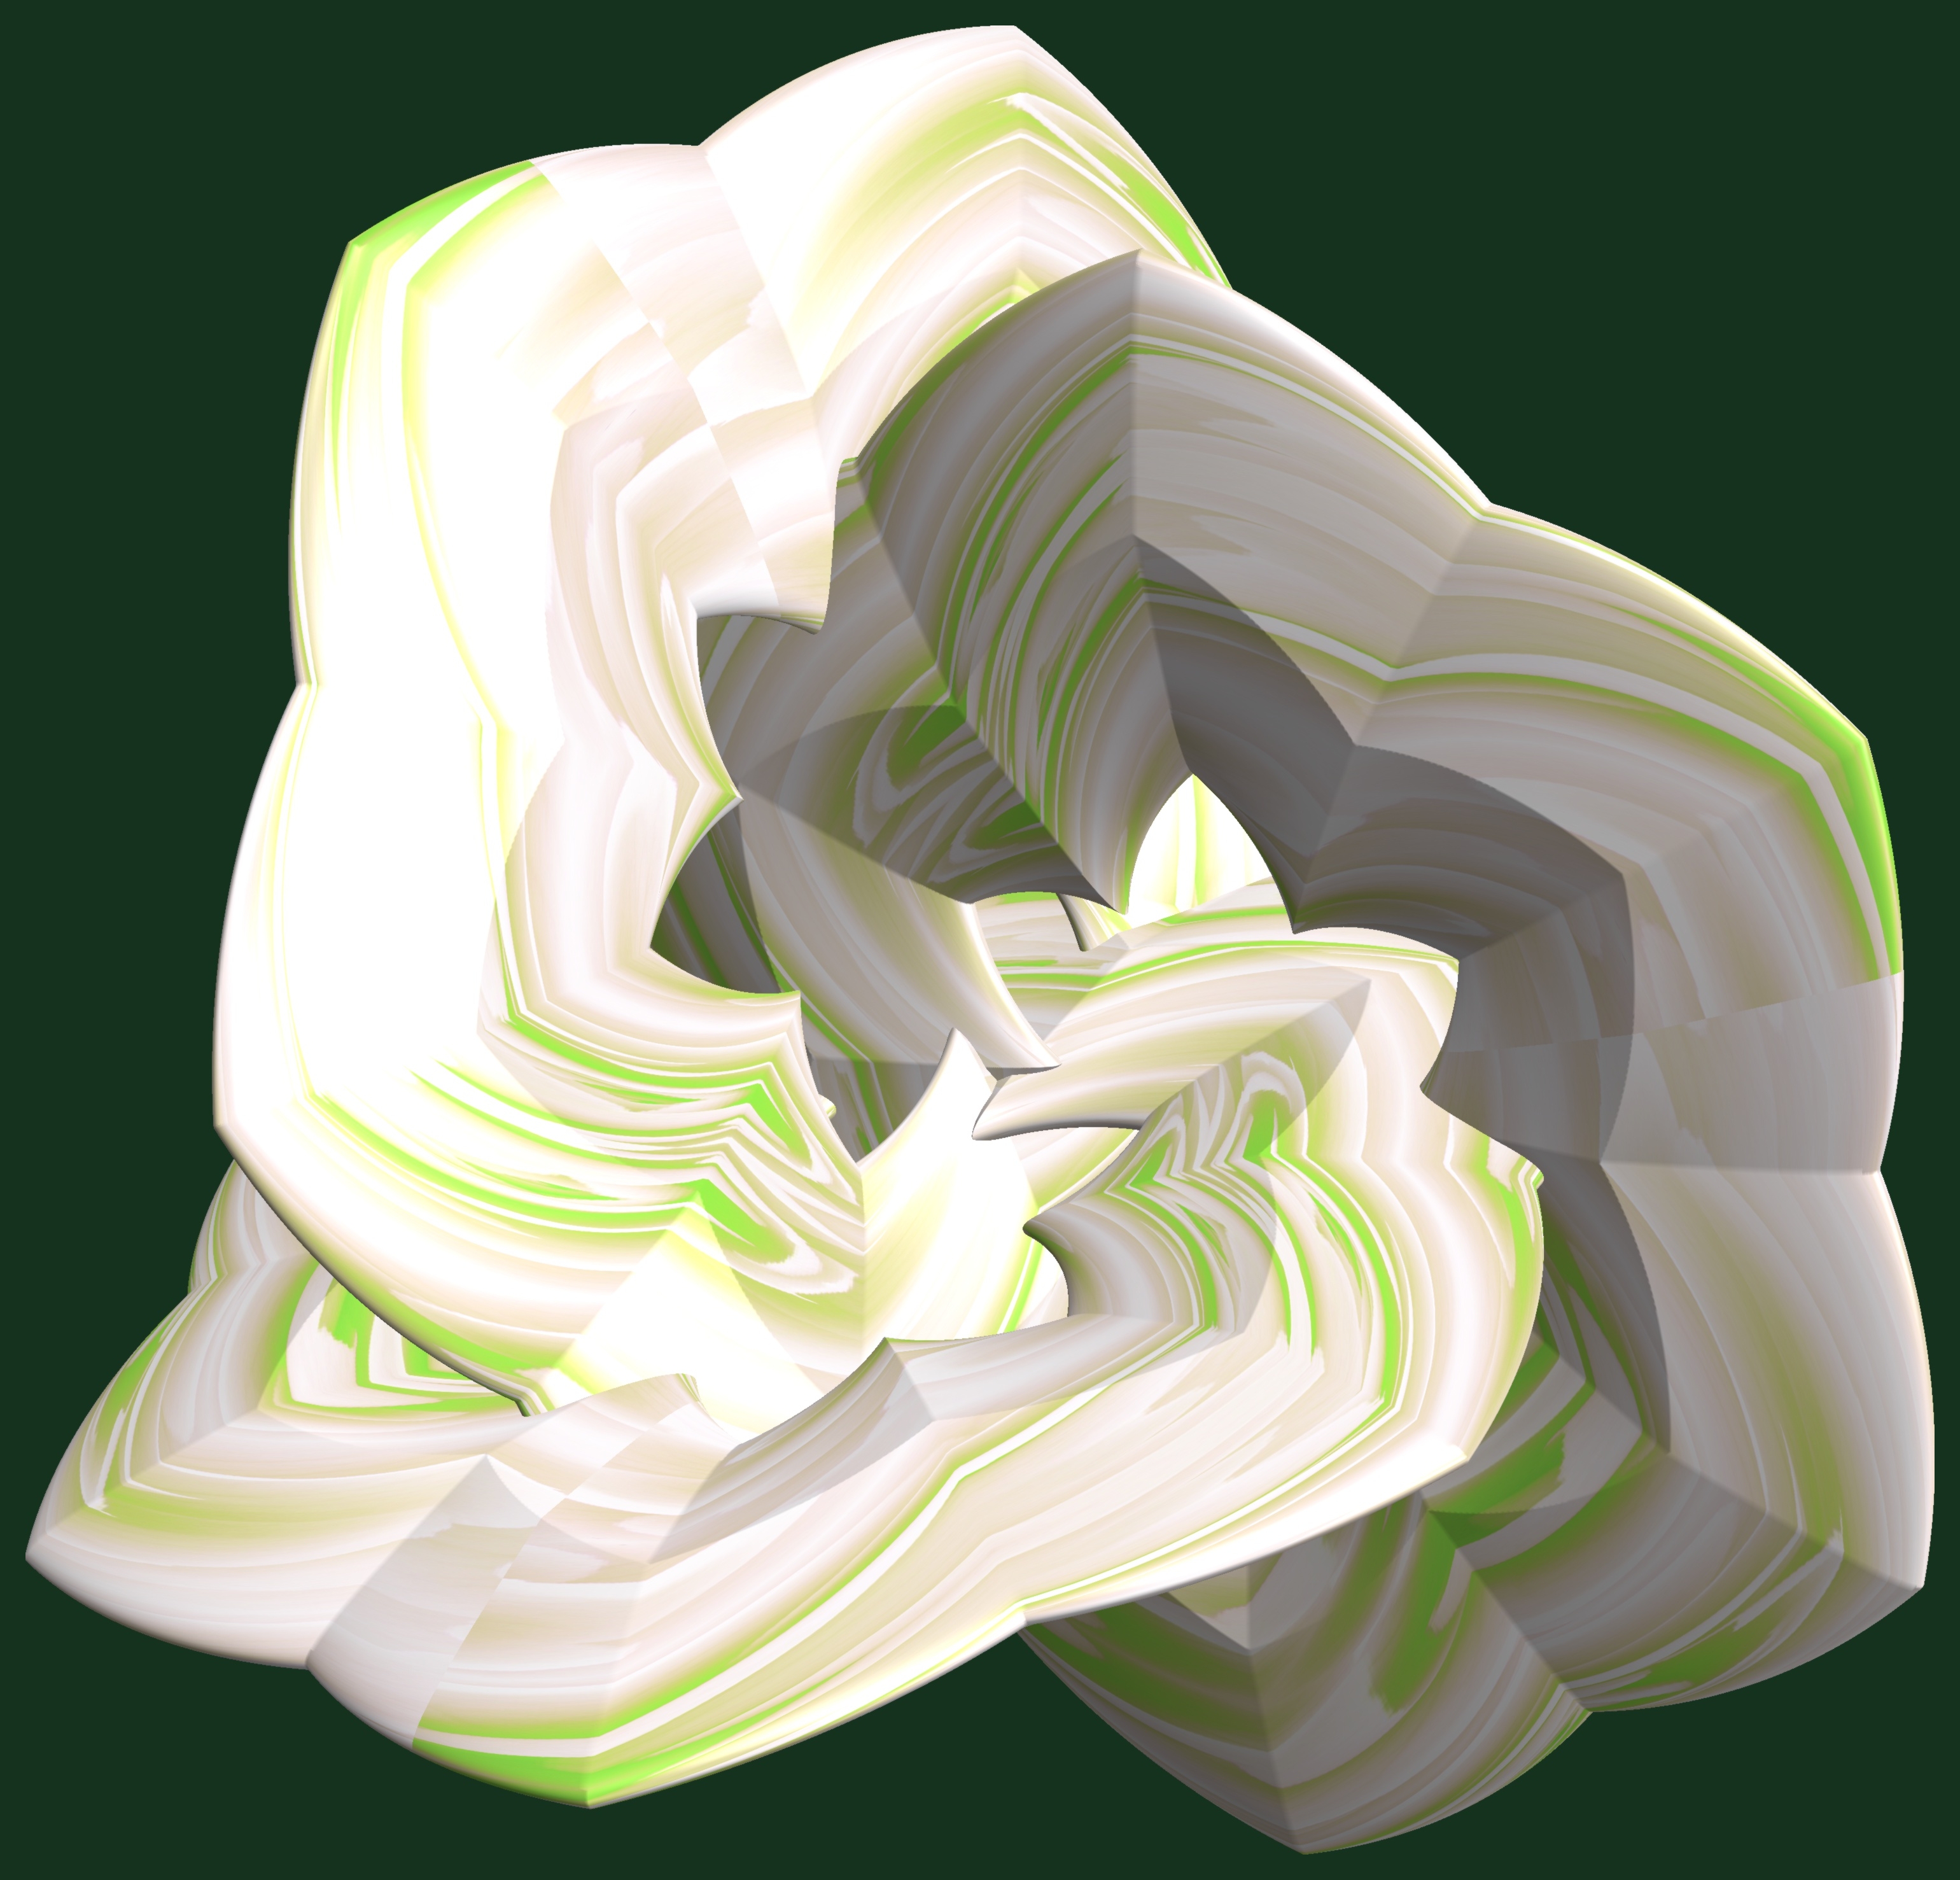
structure, texture, flower, petal, pattern, green, art, illustration, design, symmetry, 3d, graphic, torus, mathematica, cg, parametricplot3d, code, program, algorithm, abstruct, mapping, arum